Ohio Bicentennial

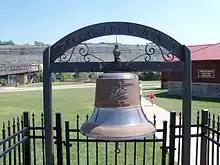
The Jefferson County bicentennial bell

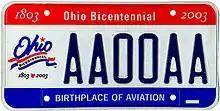
The Ohio Bicentennial license plate

The Ohio Bicentennial was a series of events and programs held in the U.S. state of Ohio to coincide with the 200th anniversary of statehood on March 1, 2003. The Ohio Bicentennial Commission was established by the Ohio General Assembly in 1995 to sponsor commemorative barn paintings, bells, and historical markers throughout the state in the years leading up to the celebration. Other state and federal agencies also marked the anniversary with special events and designations.